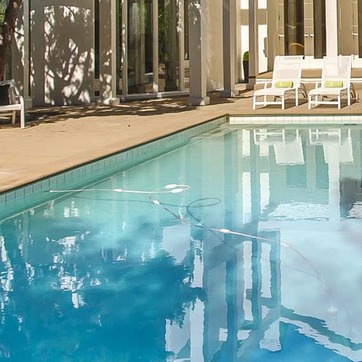
Material: water